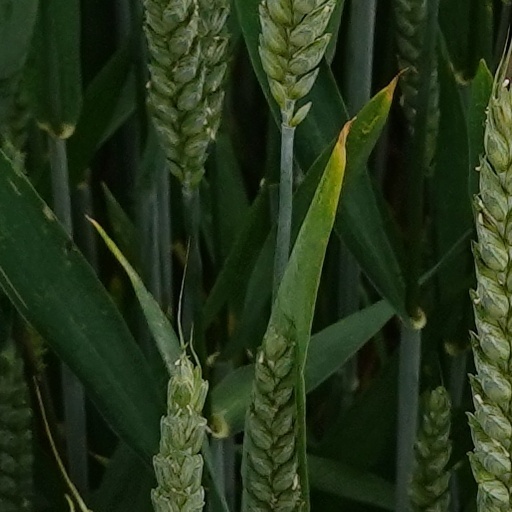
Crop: wheat